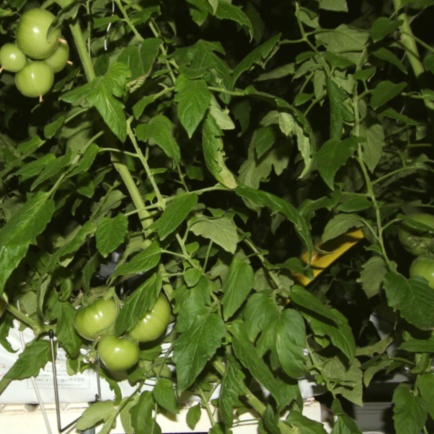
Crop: tomato